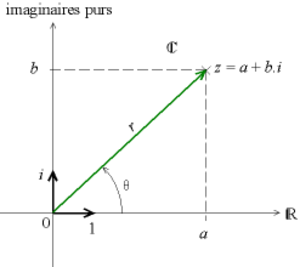
Représentation graphique du plan complexe. Auteur
La formule de Moivre affirme, pour tout nombre réel x et pour tout entier relatif n :
En mathématiques, un vecteur est un objet généralisant plusieurs notions provenant de la géométrie, de l'algèbre, ou de la physique.
En mathématiques, le plan complexe désigne un plan, muni d'un repère orthonormé, dont chaque point est la représentation graphique d'un nombre complexe unique.